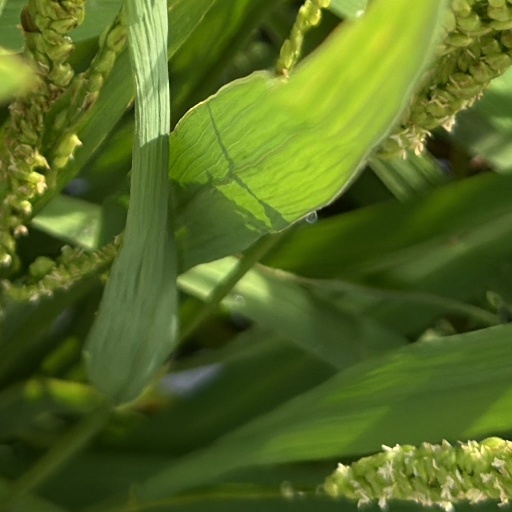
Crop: rice